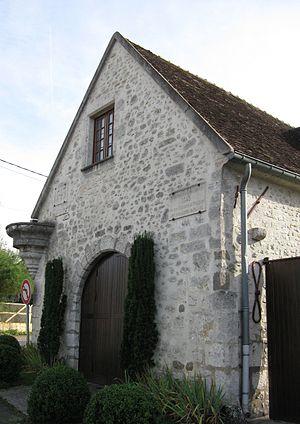
Ancienne demeure fortifiée puis ancien cellier du prieuré-cure de Chalautre-la-Petite. (département de la Seine et Marne, région Île-de-France)
Chalautre-la-Petite est une commune française située dans le département de Seine-et-Marne en région Île-de-France.